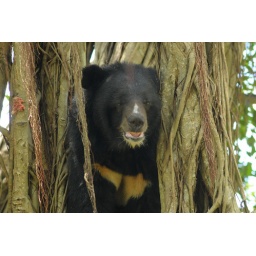
A bear in a Banyan tree